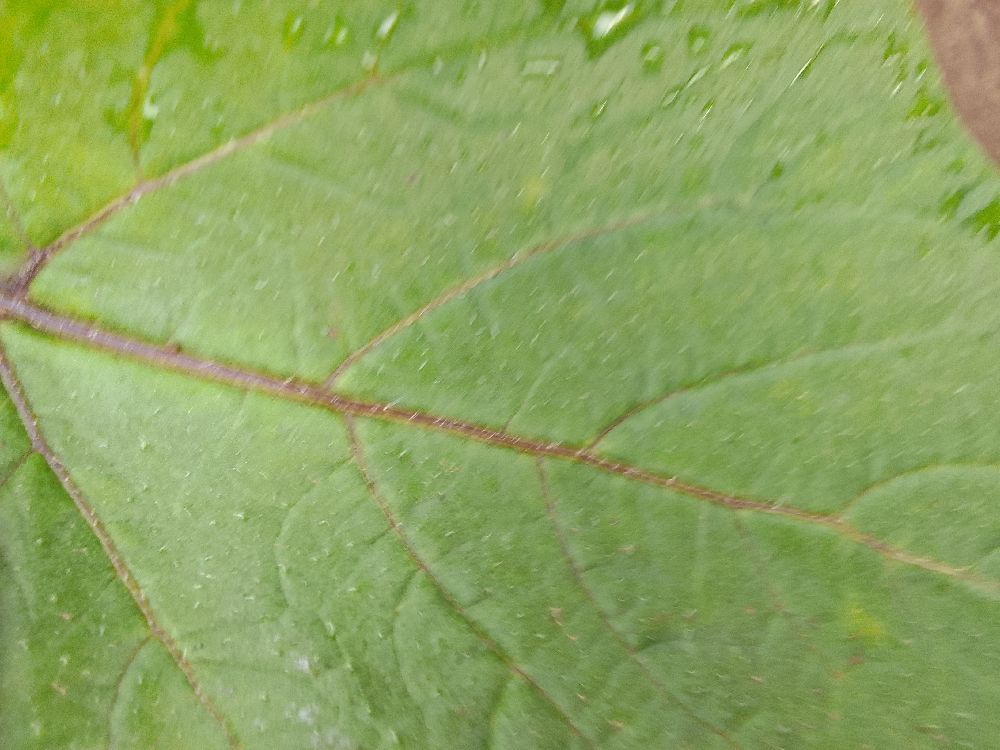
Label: Healthy